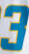
Number: 3